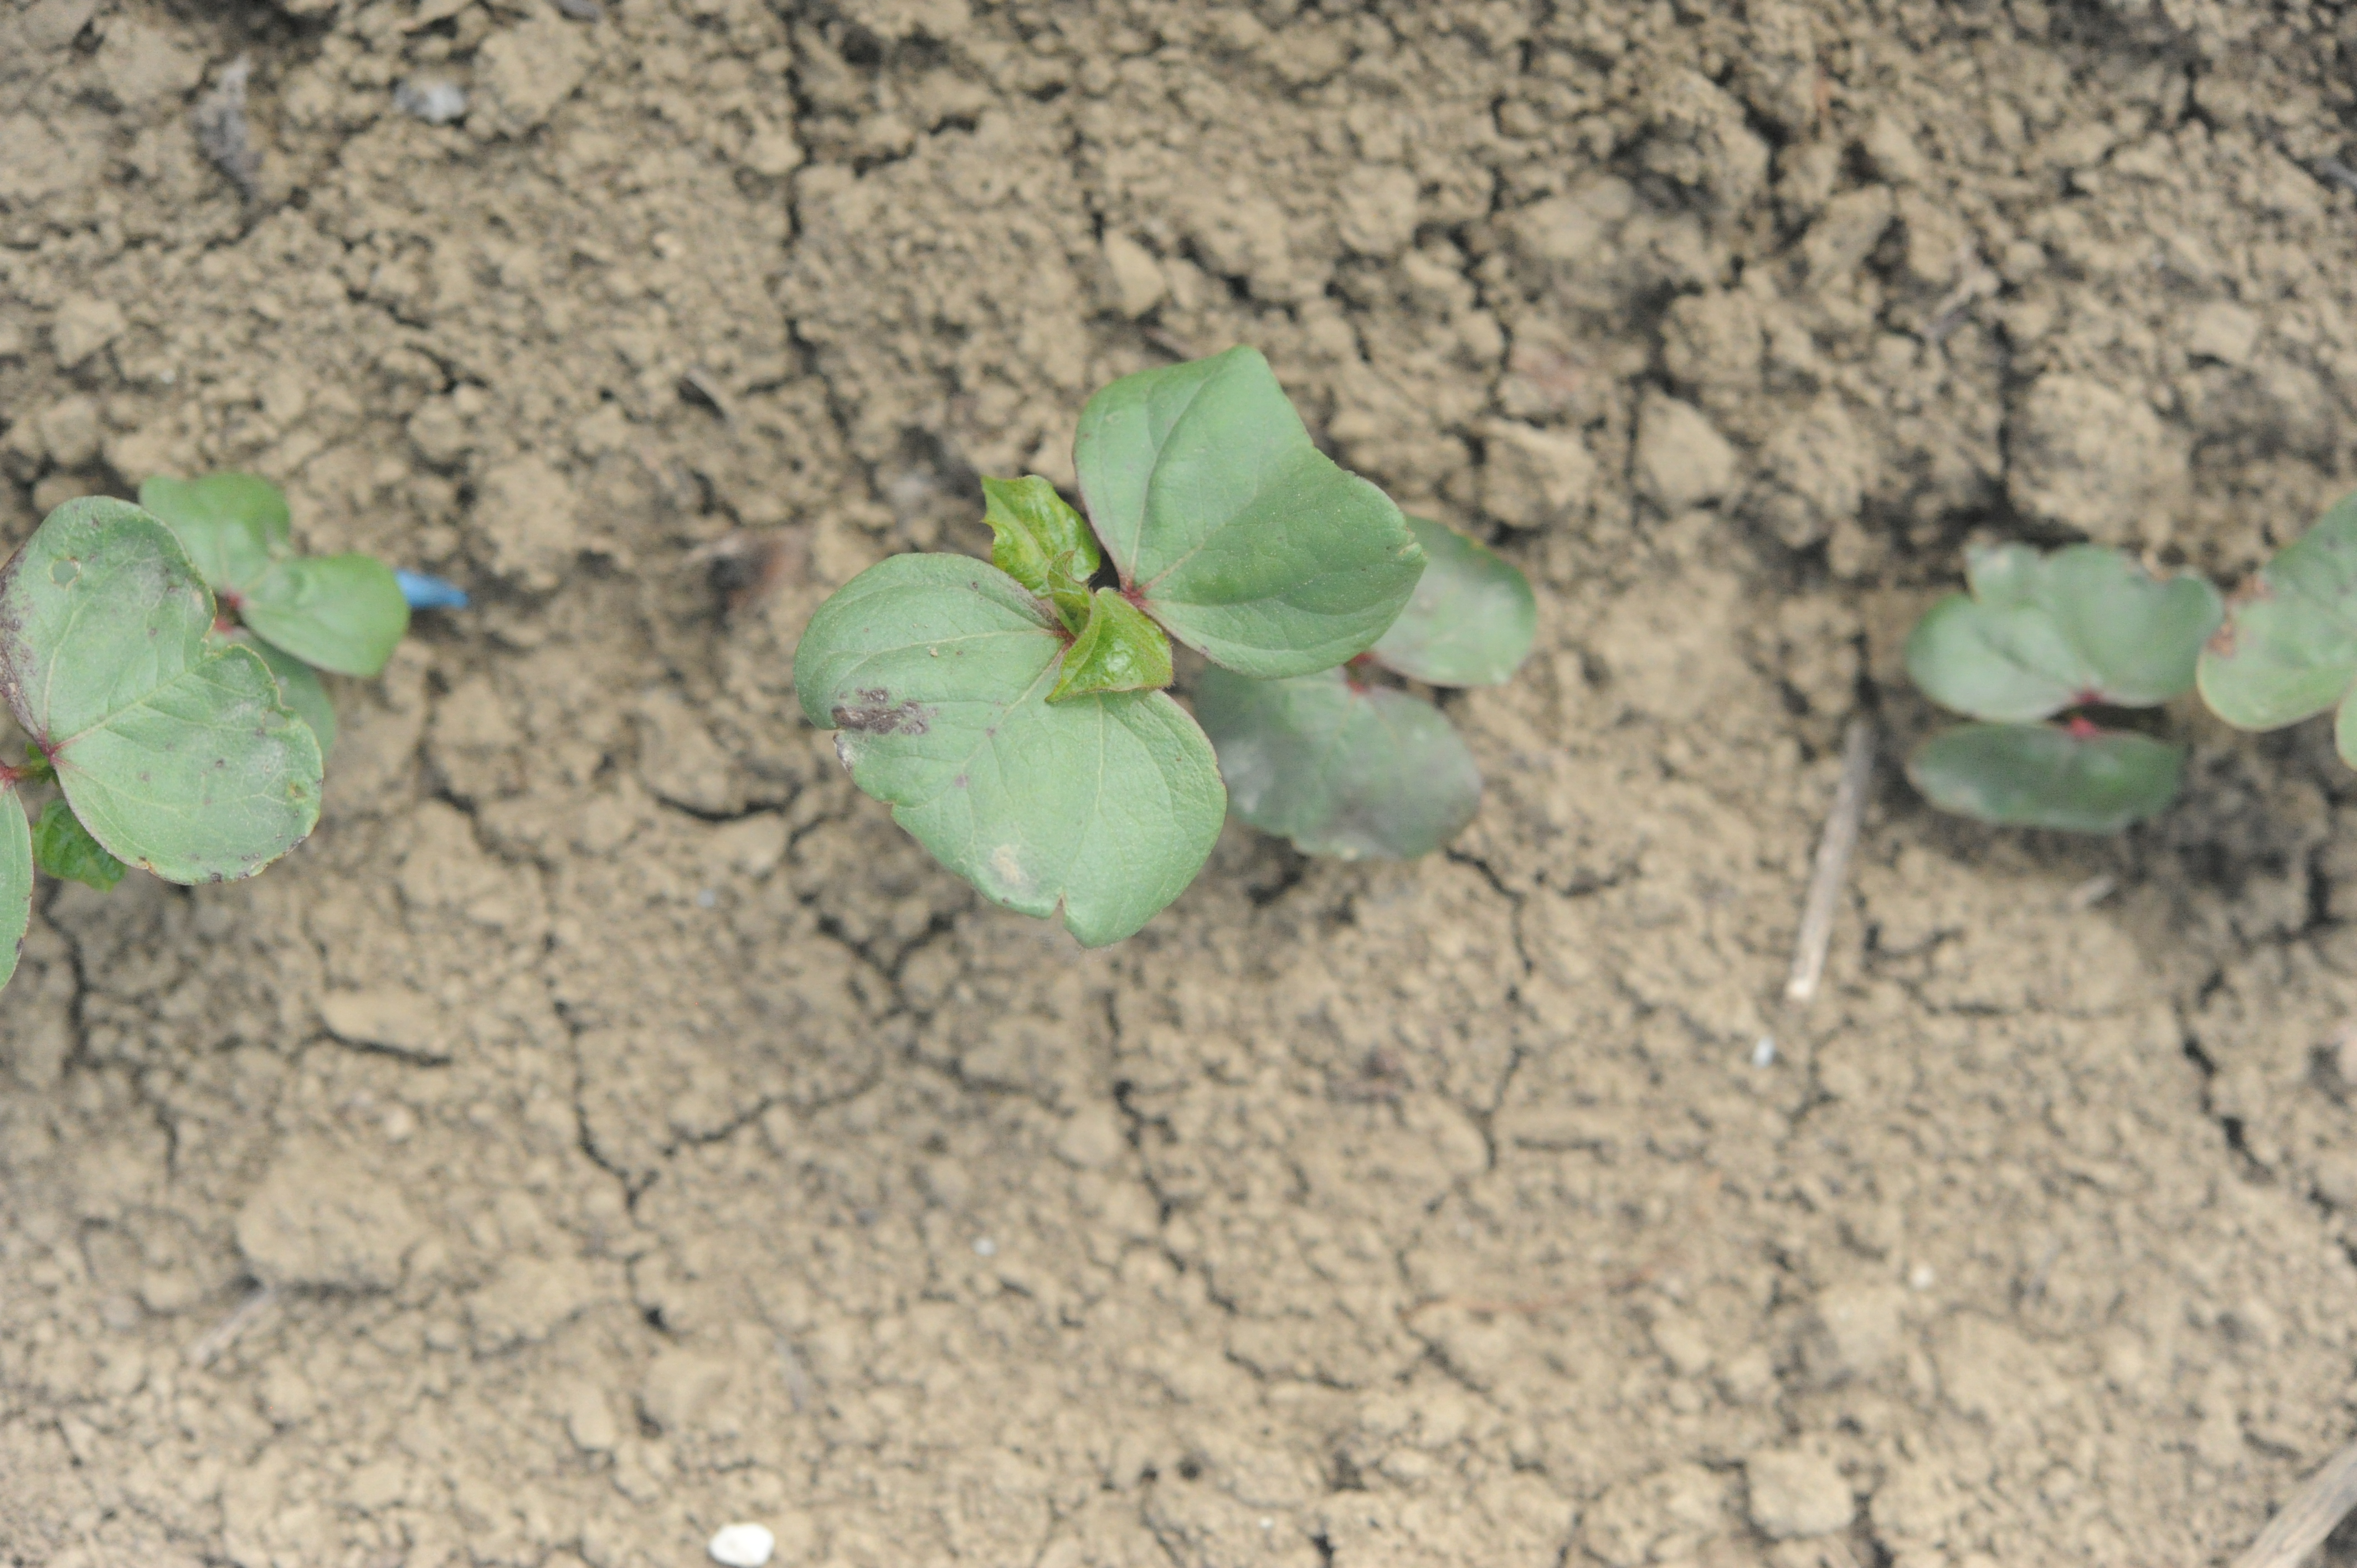
Label: cotton